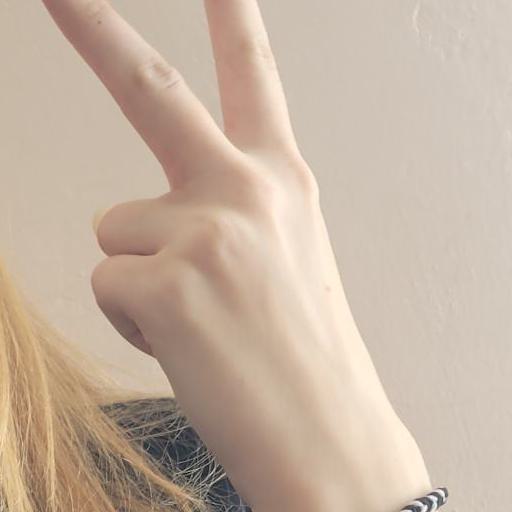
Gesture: peace_inverted